Andrea Tacchi

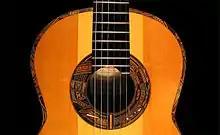
Andrea Tacchi Skrjabin Homage, photo made by Andrea Tacchi

Inspired by the piano works of the Russian composer Alexander Scriabin, Tacchi created a unique Coclea Thucea named the Skrjabin Homage in 2010. This guitar was unveiled on 23 May 2010 at the Cleveland Institute of Music, played by Jason Vieaux for an encore.